Malvik Church

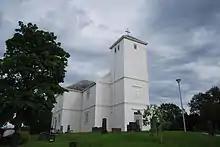
View of the church

Malvik Church is a parish church of the Church of Norway in Malvik Municipality in Trøndelag county, Norway. It is located in the village of Malvik. It is the church for the Malvik parish which is part of the Stjørdal prosti (deanery) in the Diocese of Nidaros. The white, wooden church was built in a cruciform style in 1846 by the architect G.O. Olsen. The church seats about 550 people.